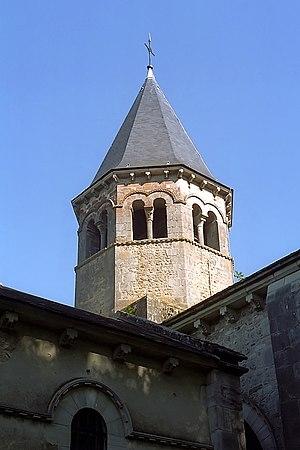
France - Allier - Église Saint-Symphorien de Biozat
L'église Saint-Symphorien est une église romane située à Biozat, dans le département français de l'Allier en région Auvergne-Rhône-Alpes.